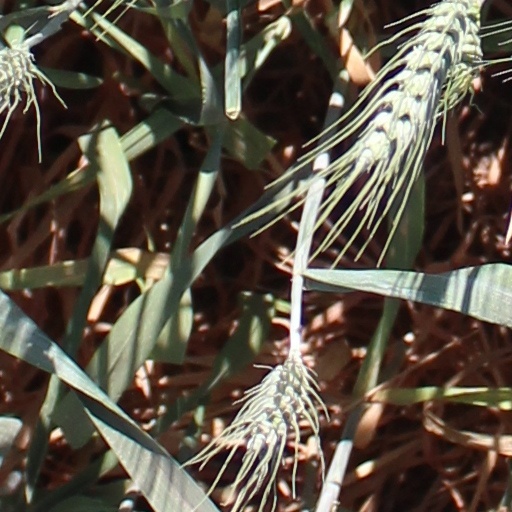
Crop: wheat